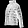
Label: Coat